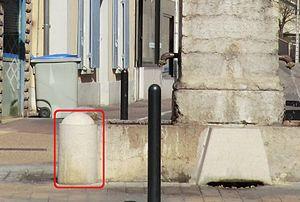
Mise en évidence du butte-roue sud-ouest du calvaire-fontaine de Miribel.
Le calvaire-fontaine de Miribel appelé également croix de mission de la fontaine Saint-Romain est un calvaire muni d'une fontaine dans sa partie inférieure. Il est situé au centre de la place Henri-Grobon à Miribel, dans l'Ain.